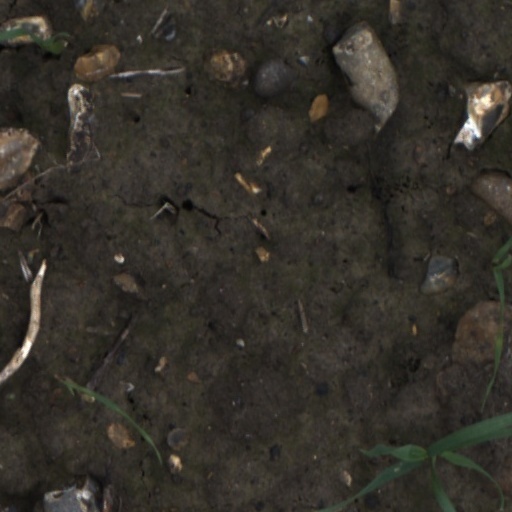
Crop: wheat